Royal Warwickshire Regiment

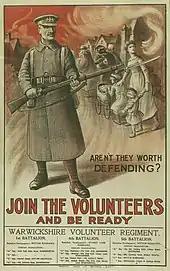
World War I recruiting poster for the Warwickshire Regiment

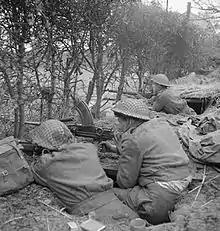
Troops of the 2nd Battalion, Royal Warwickshire Regiment dug in with a Bren gun along a hedge near Venray, the Netherlands, 17 October 1944.

The 1st Battalion landed in France as part of the 10th Brigade in the 4th Division in August 1914 for service on the Western Front. Bernard Montgomery served with the battalion seeing action at the Battle of Le Cateau and during the retreat from Mons in August 1914 and was awarded the Distinguished Service Order at that time. The 2nd Battalion landed at Zeebrugge as part of the 22nd Brigade in the 7th Division in October 1914 for service on the Western Front and then moved to Italy in November 1917.